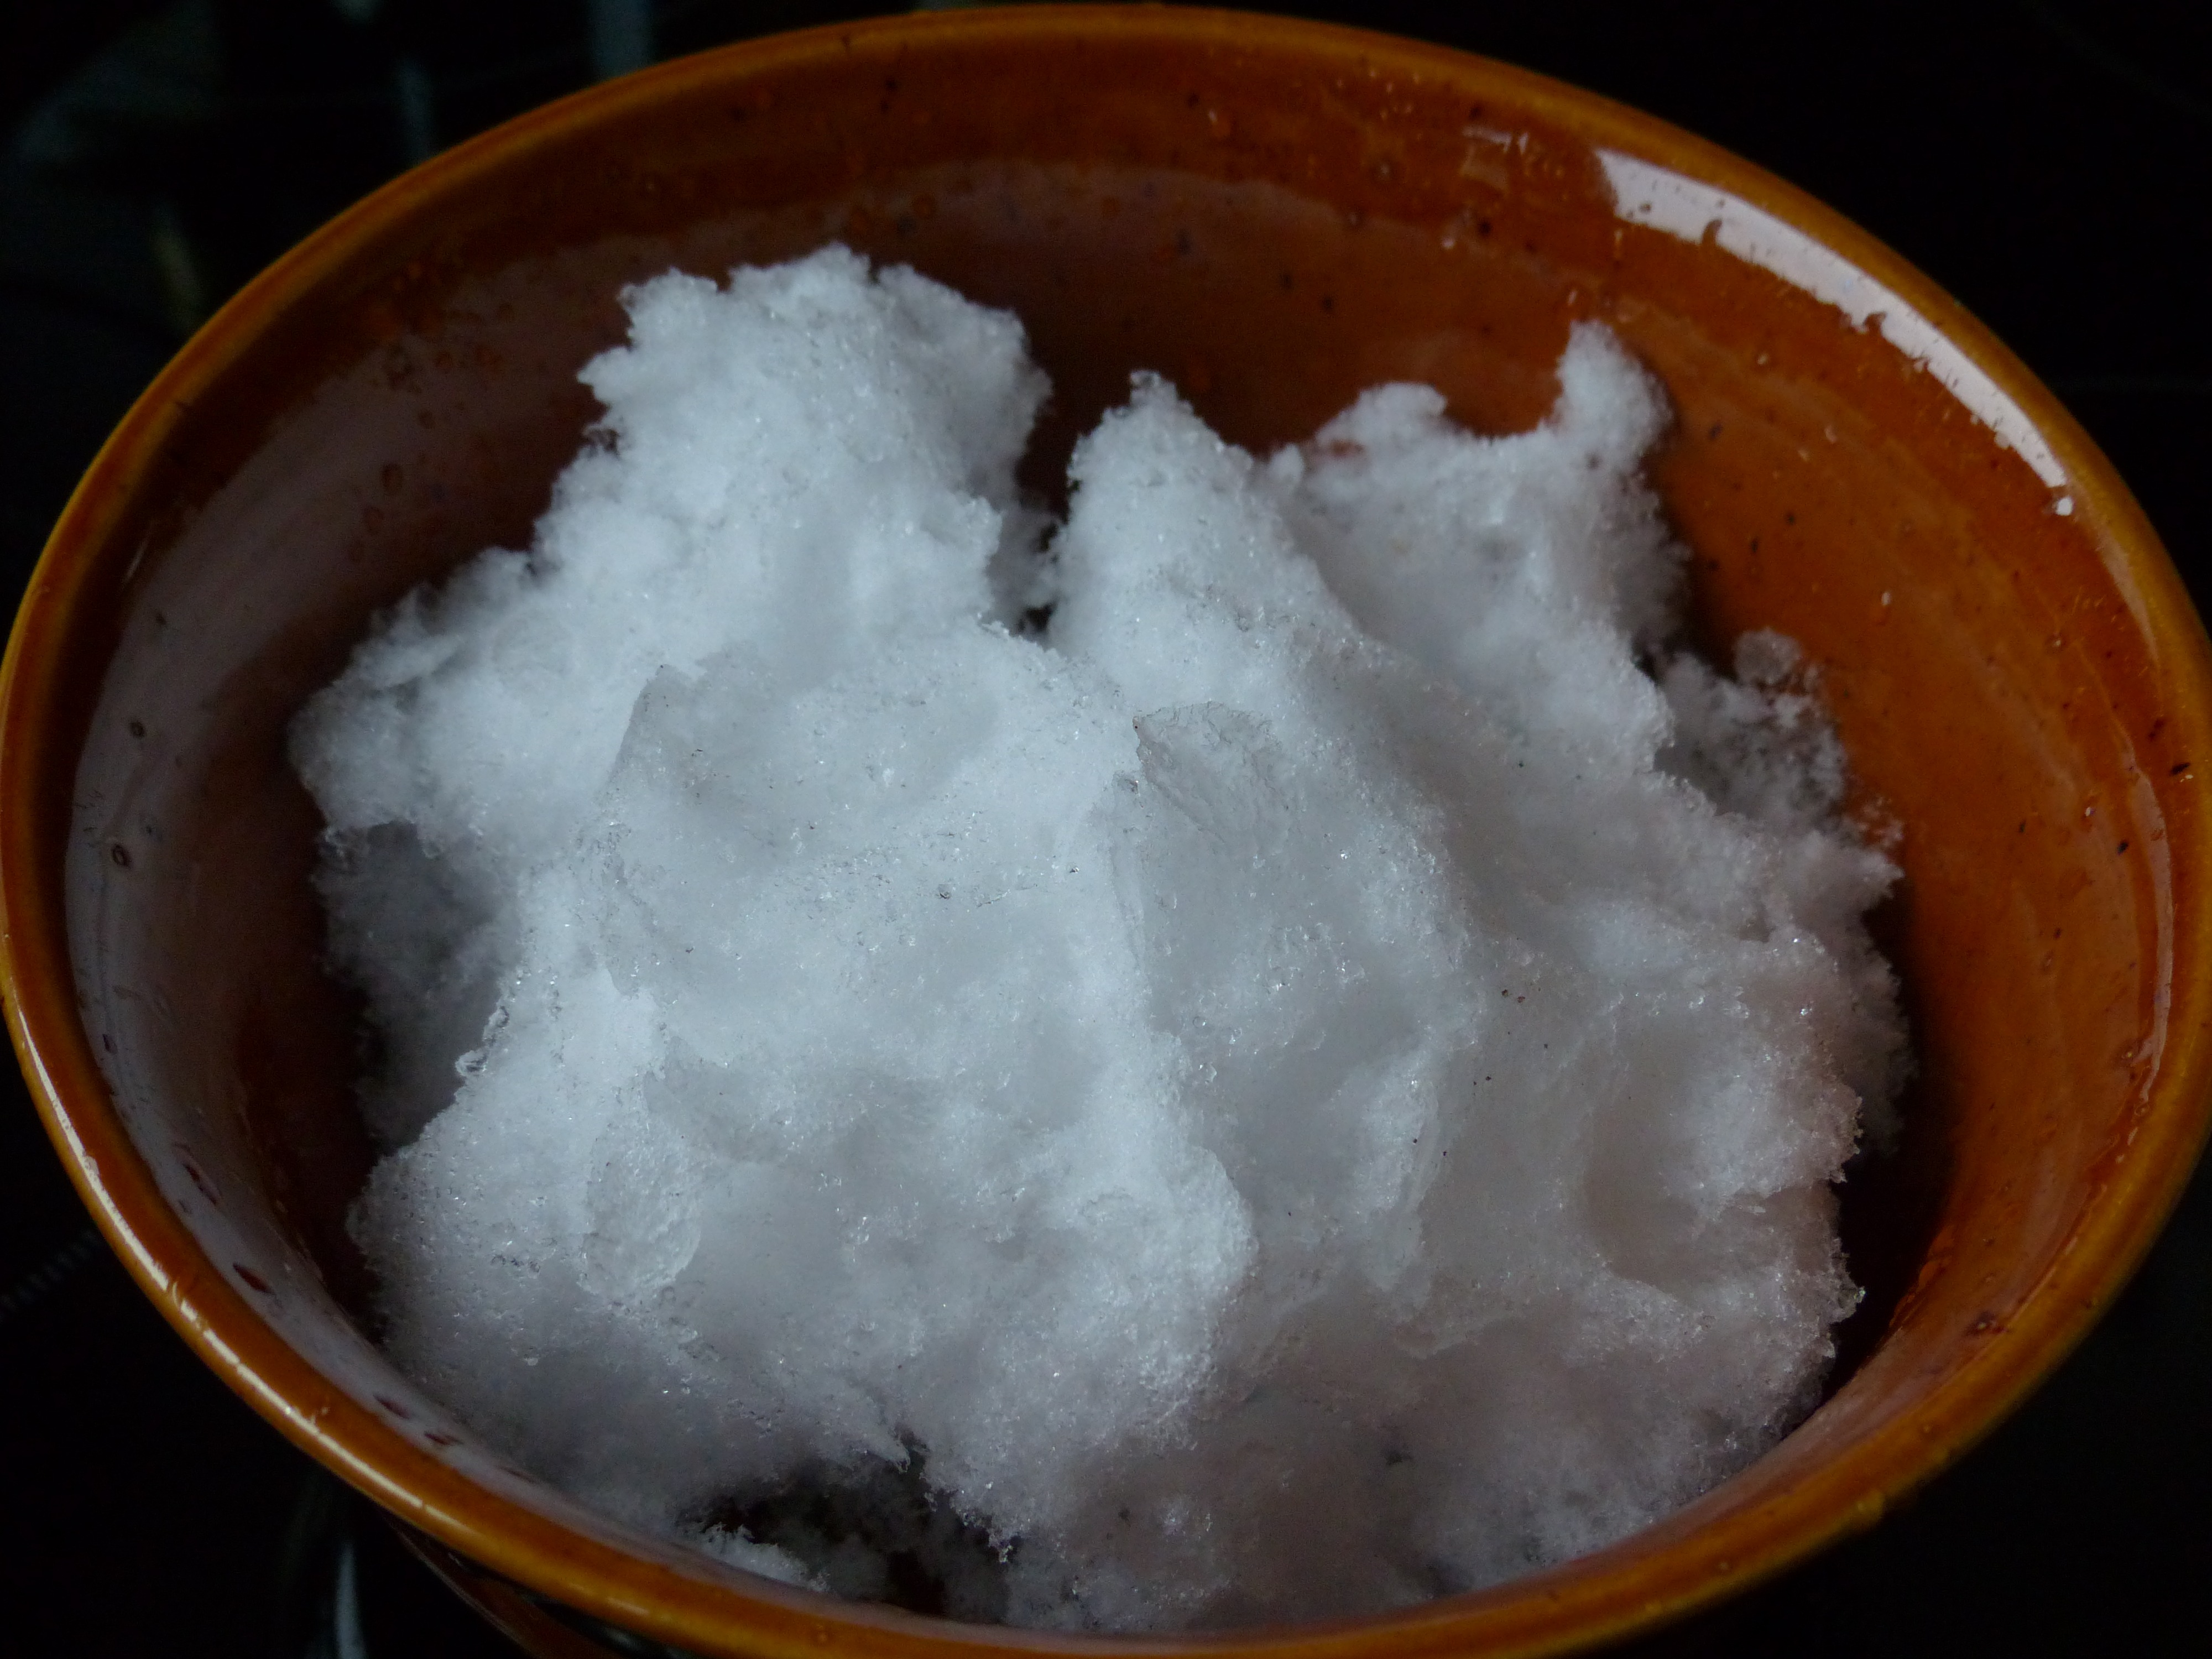
snow, cold, winter, bowl, dish, food, shell, asian food, coconut, powdered sugar, melt, sodium chloride, steamed rice, snow pile, casserole dish, clay bowl